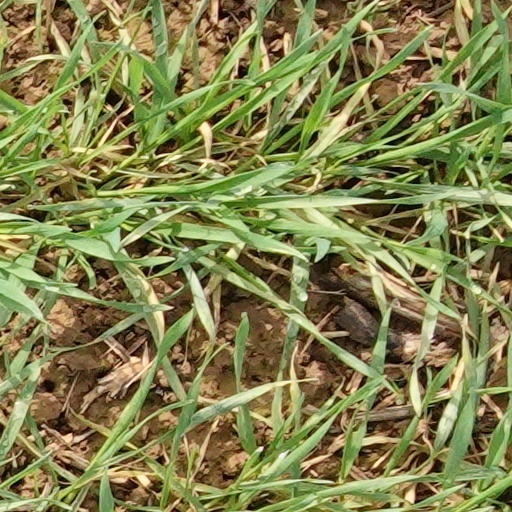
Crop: wheat